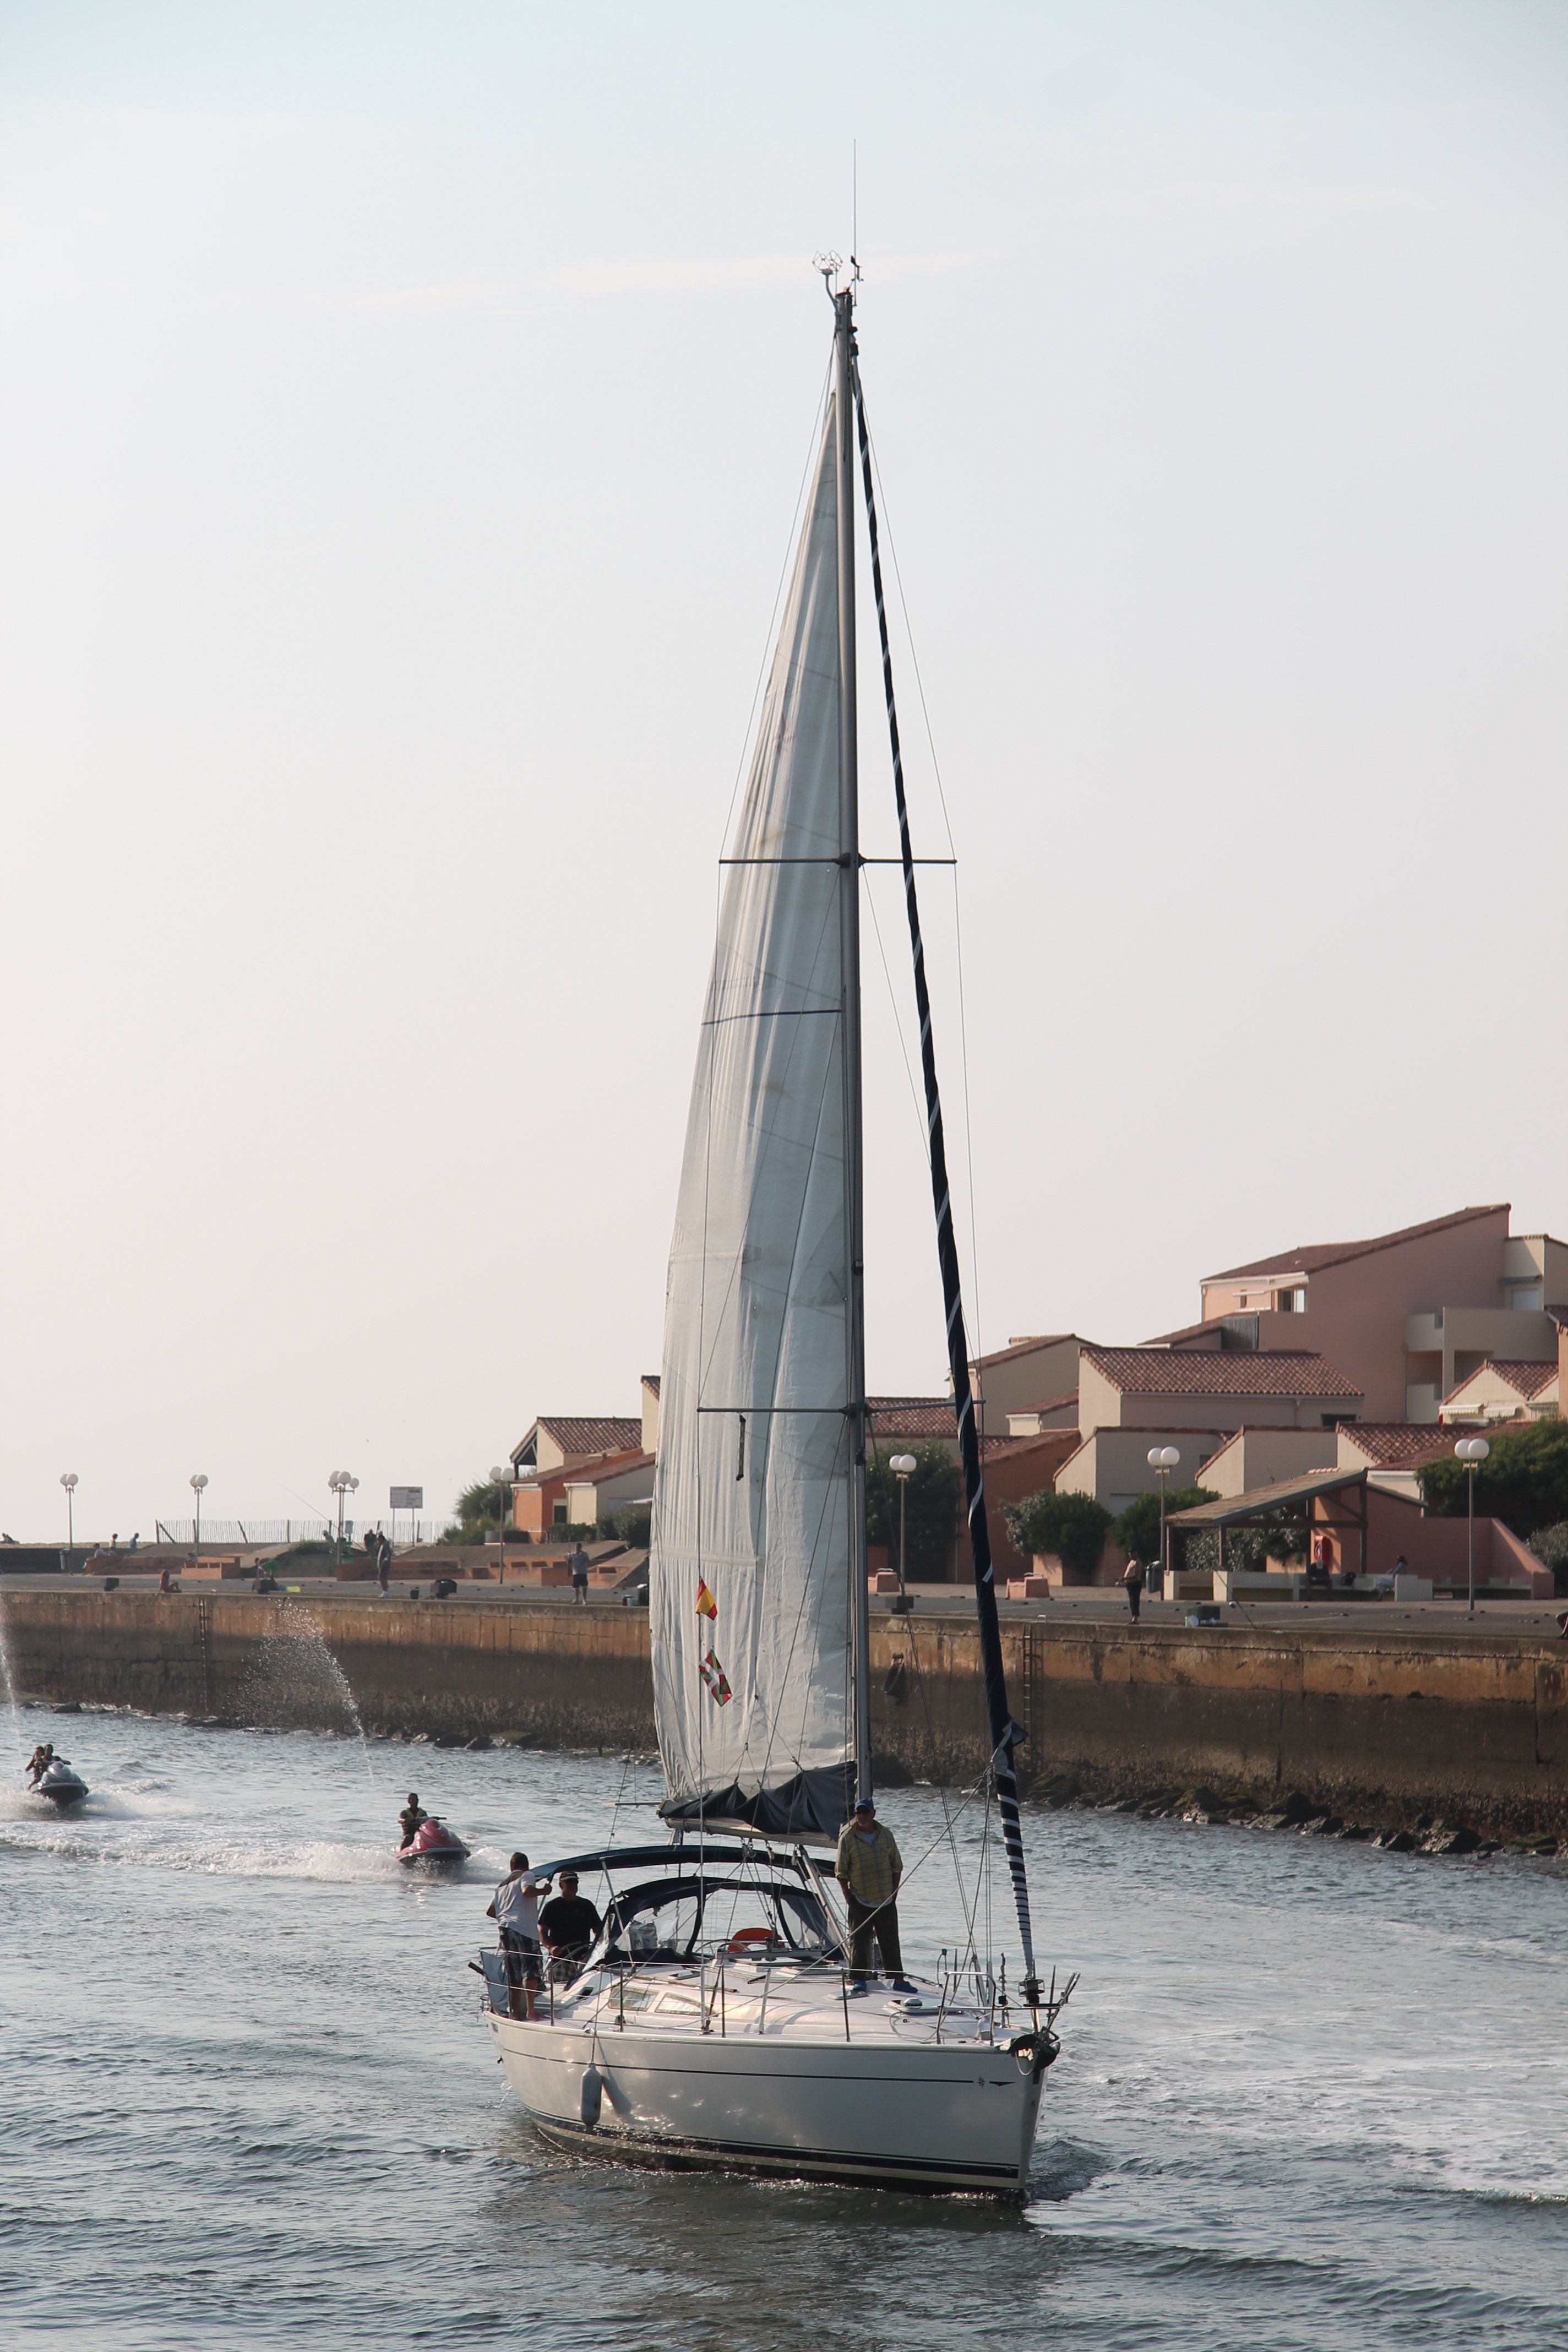
landscape, sea, water, nature, sky, boat, ship, vehicle, mast, sailing, bay, blue, candle, sailboat, sail, mar, agua, litoral, sol, navigation, bow, watercraft, schooner, regatta, sailing ship, browse, yacht racing, boat sail, windsports, dinghy sailing, sailboat racing